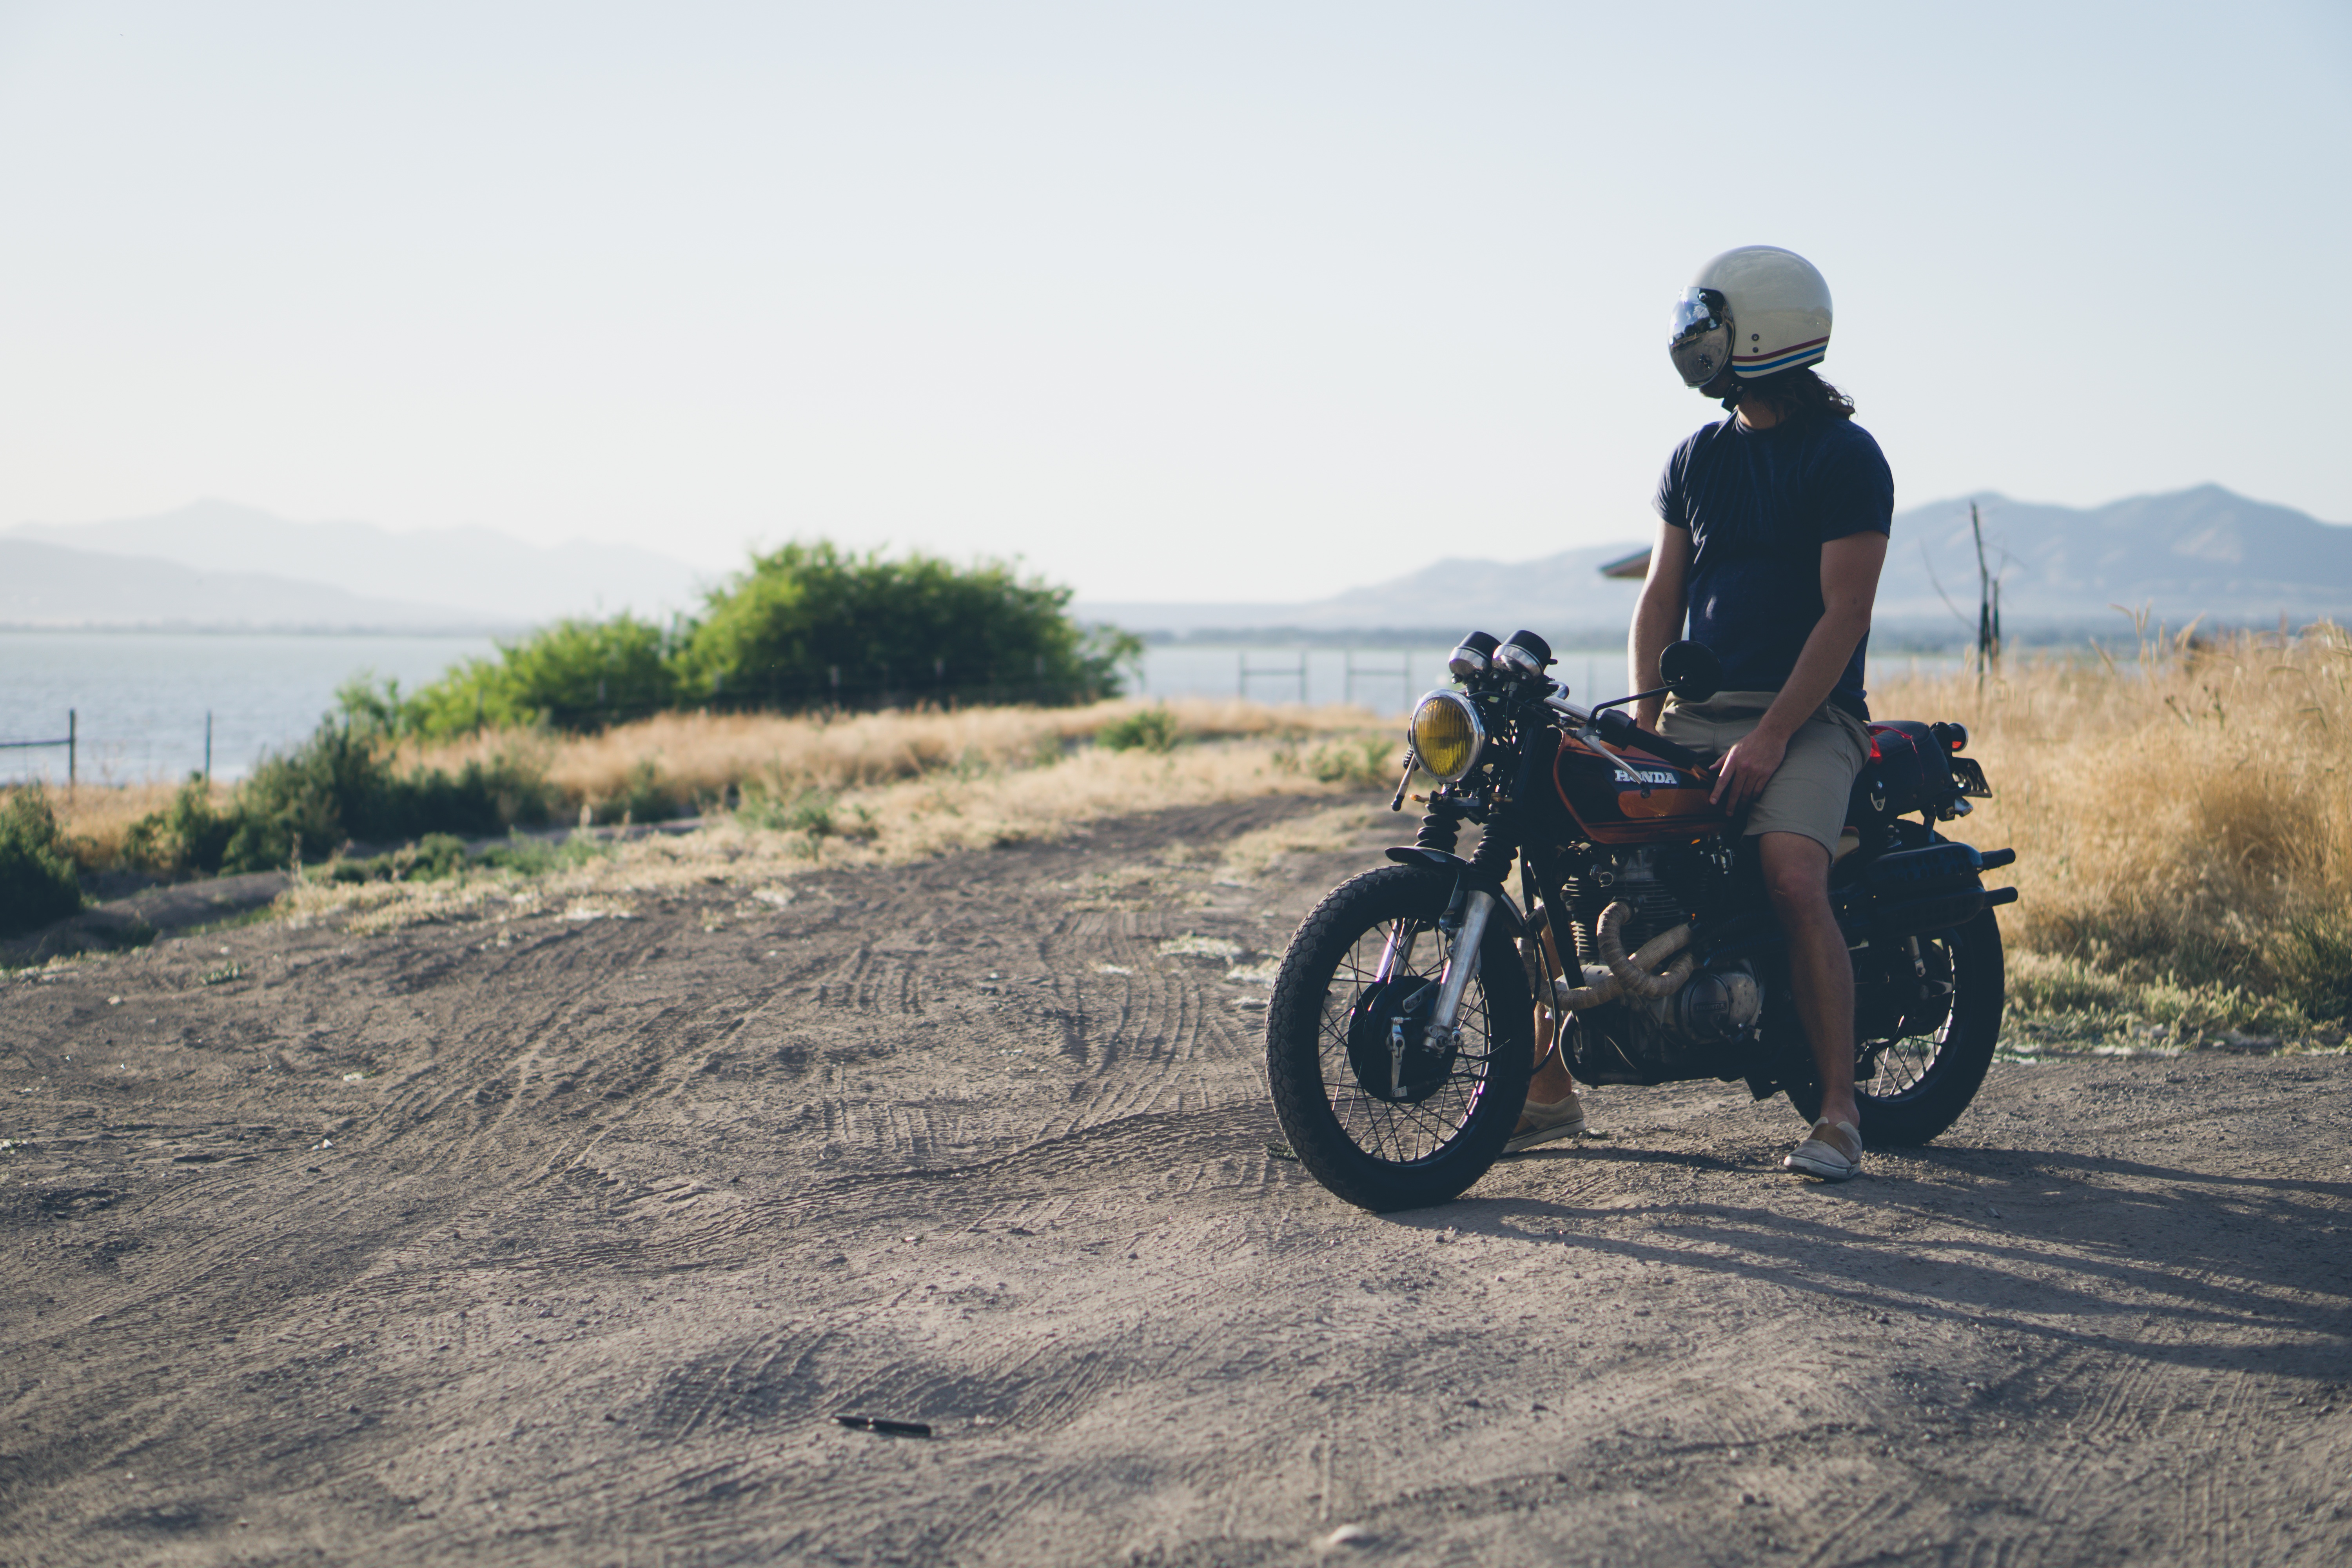
car, bicycle, rider, vehicle, motorcycle, ride, extreme sport, motorbike, mountain bike, race, racing, motor, motorcycling, off roading